North Saint Georges Historic District

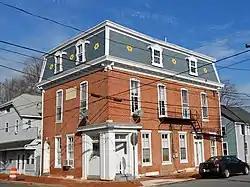
Odd Fellows Lodge, North Saint Georges Historic District, December 2011

North Saint Georges Historic District is a national historic district located at St. Georges, New Castle County, Delaware. It encompasses 69 contributing buildings and 3 contributing objects in the village of North St. Georges. The buildings date between about 1719 and 1942 and are primarily residential with a few institutional and commercial buildings. Notable buildings include the Methodist Church, the St. Georges Historical Society Building, Commodore MacDonough School (1923), Gam's Store (c. 1855), the former African-American school (now the post office, c. 1925), Odd Fellows Lodge (1875), and the Nuttall House. Located in the district are the separately listed St. Georges Presbyterian Church and Sutton House.